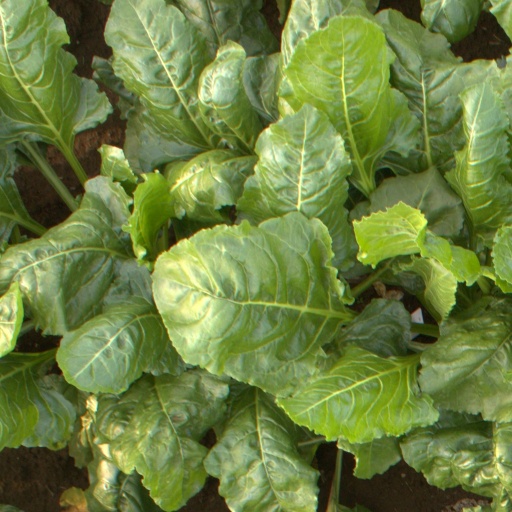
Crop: sugar beet